Dipolog Airport

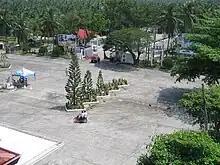
Dipolog Airport parking area was converted to a security buffer zone. The new parking area is outside the gate near the Miss Universe Garden.

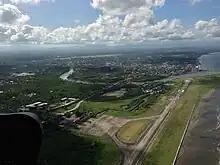
The airport as seen from above

The airport has a modern control tower, a Category V fire station with four firetrucks and a new parking area complex near the Miss Universe Garden.